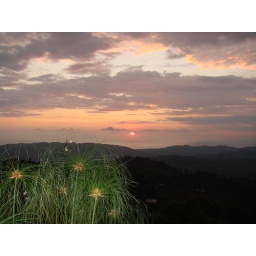
the view that Ron and Joanne's dog was gazing at (really!) from their home in Tinamastes, Costa Rica